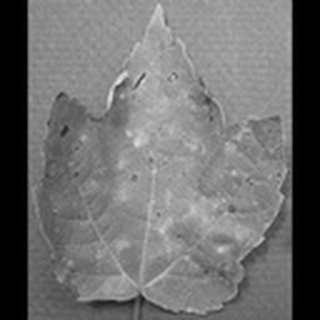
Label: cotton_target_spot